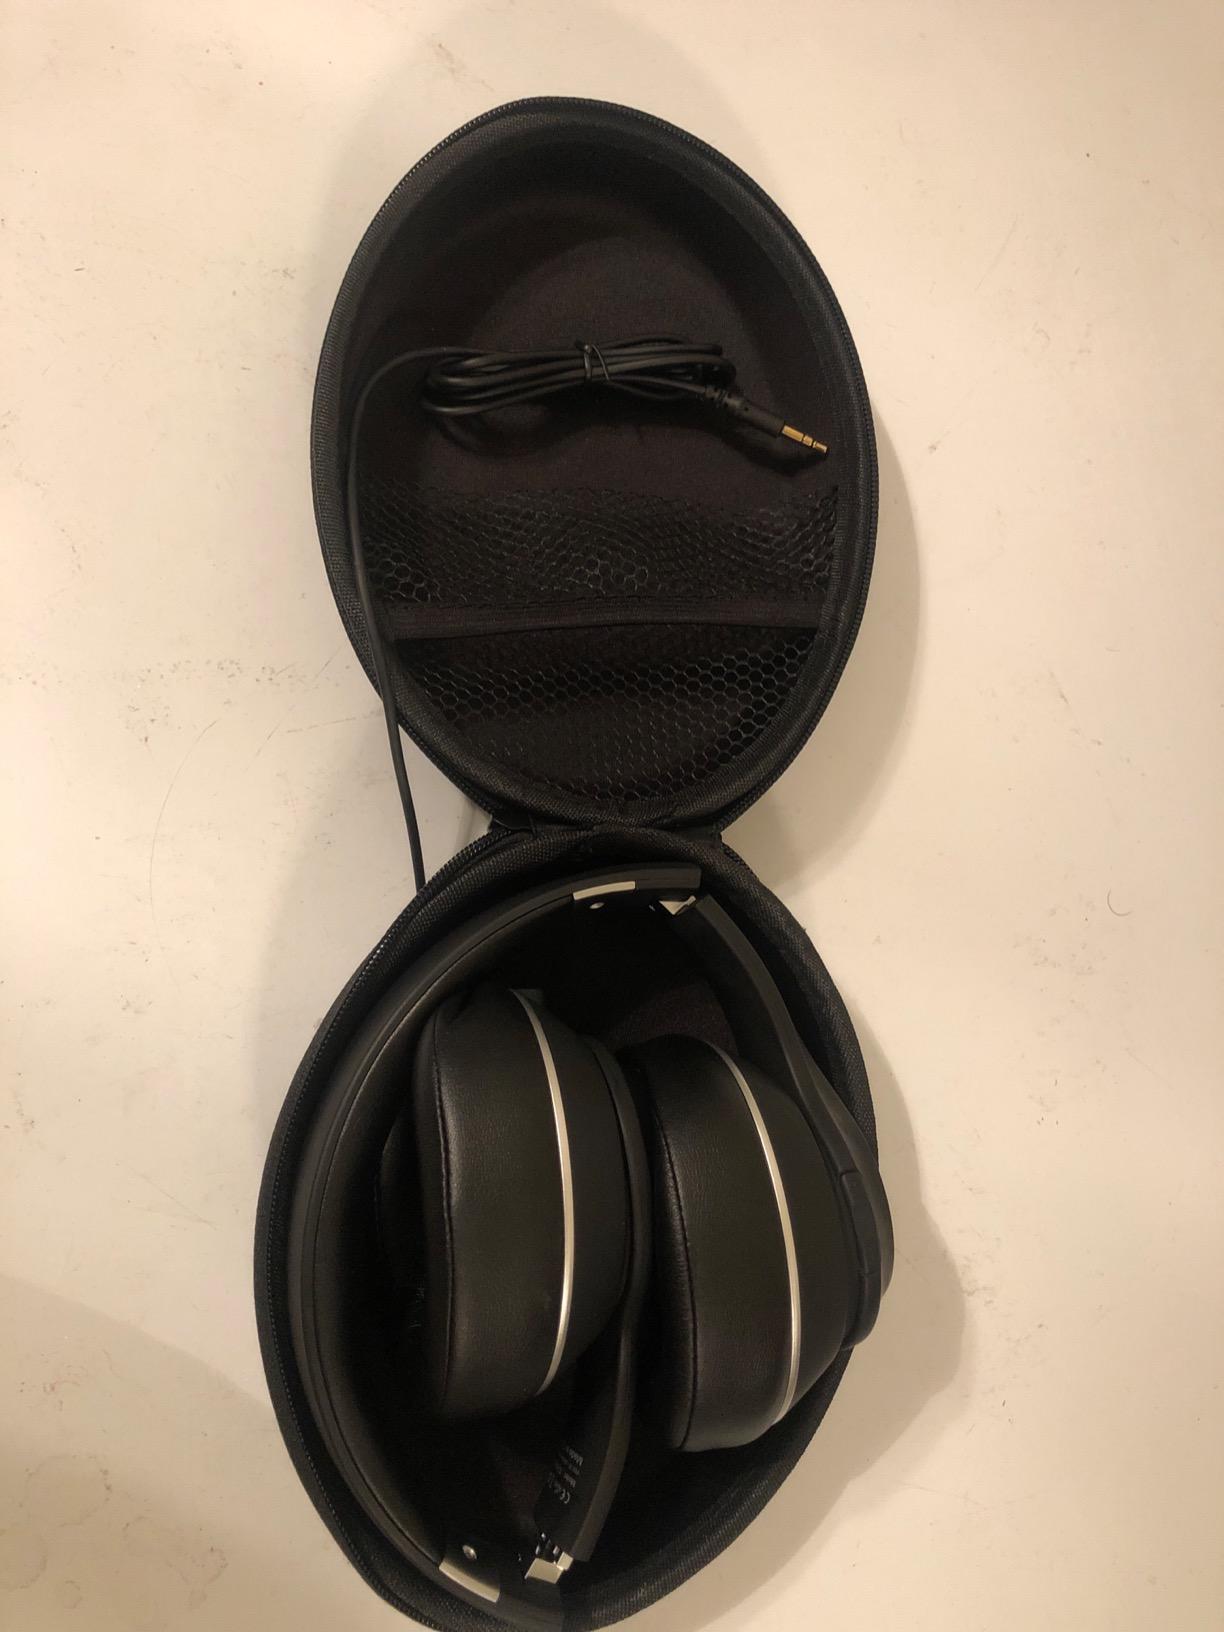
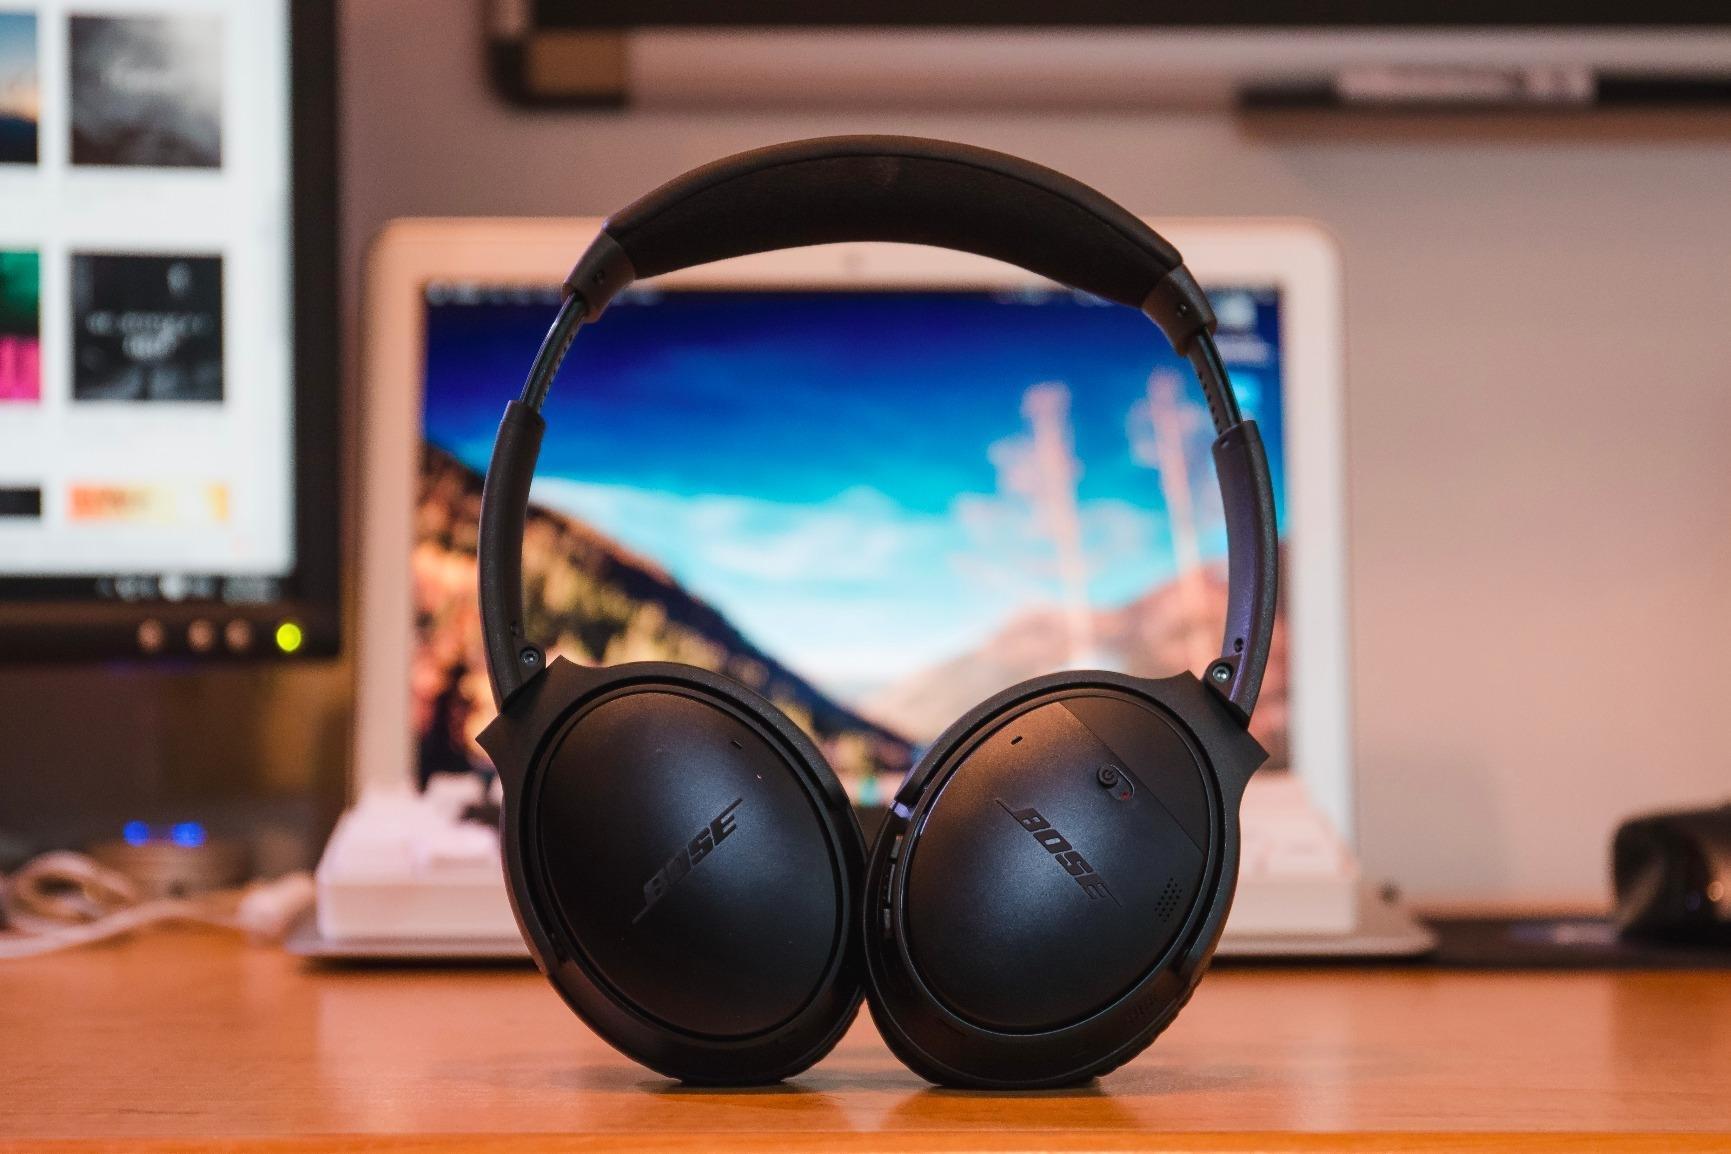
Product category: headphones
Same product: no